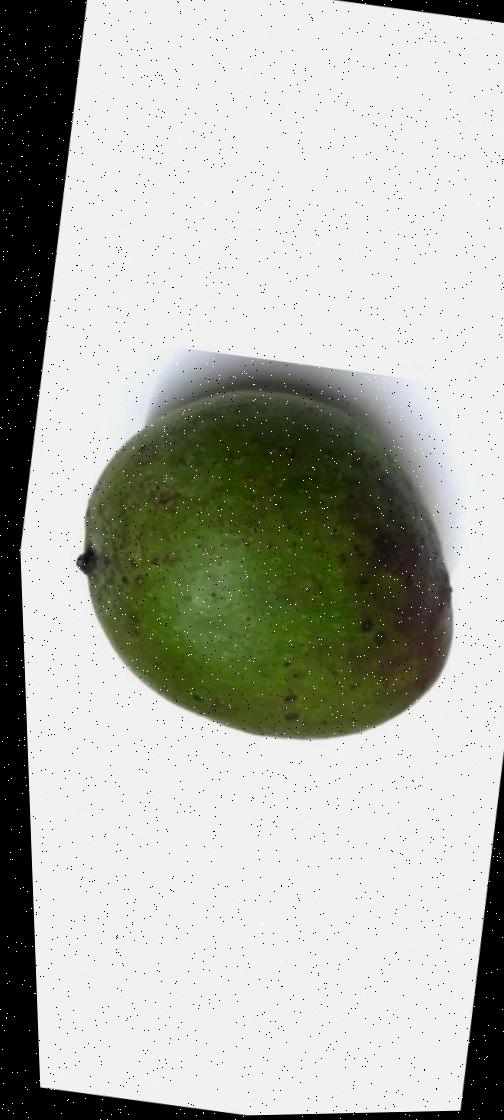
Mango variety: Ashshina Zhinuk